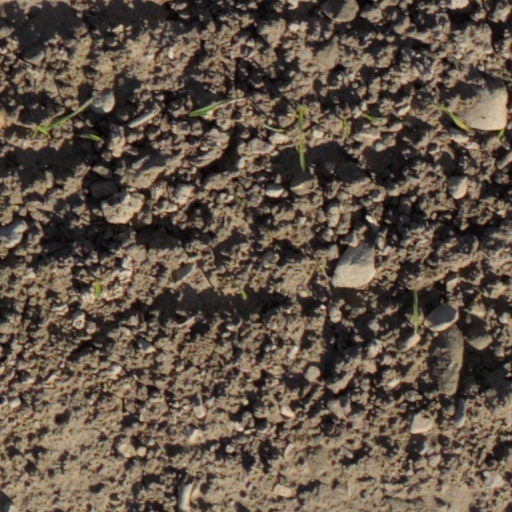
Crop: wheat